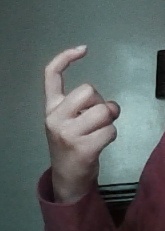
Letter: ra